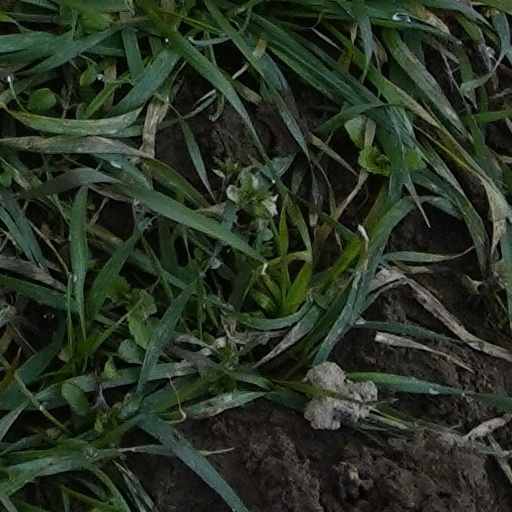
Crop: wheat